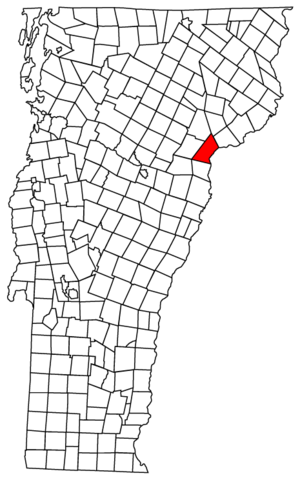
Barnet est une ville du comté de Caledonia, Vermont, États-Unis.